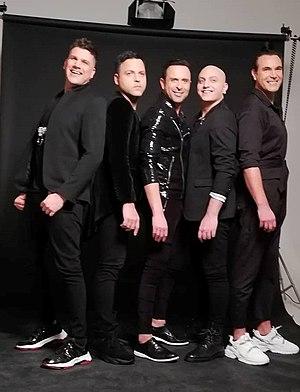
ONE est un boys band chypriote grec, le premier du genre. Il a été formé en 1999 par le compositeur greco-chypriote Giorgos Theofanous, qui a fait signer le groupe avec la maison de disques Minos EMI, et qui a composé et écrit toutes ses chansons et paroles.